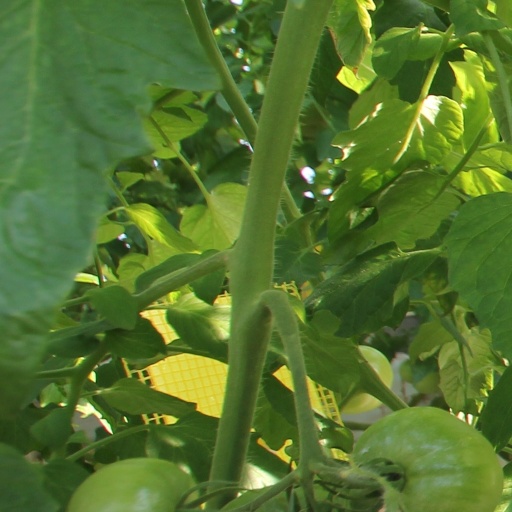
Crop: tomato